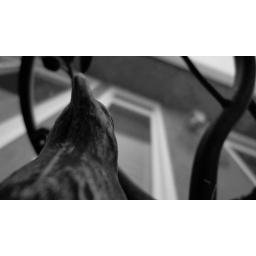
I took a photo beneath my patio table, capturing the iron bird and tree limbs that structure it.